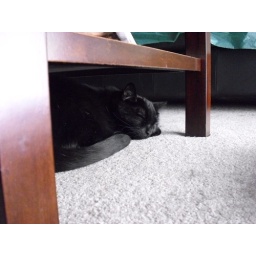
Freya sleeping under the coffee table